Moira (film)

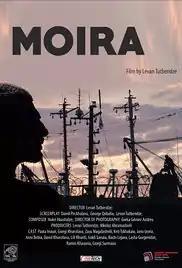
Film poster

Moira is a 2015 Georgian drama film directed by Levan Tutberidze. It premiered at the 2015 San Sebastián International Film Festival. It was selected as the Georgian entry for the Best Foreign Language Film at the 88th Academy Awards but it was not nominated.